ECW Natural Born Killaz

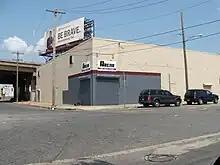
The ECW Arena

Natural Born Killaz was a professional wrestling live event produced by Extreme Championship Wrestling (ECW) on August 24, 1996. The event was held in the ECW Arena in Philadelphia, Pennsylvania in the United States. Excerpts from Natural Born Killaz aired on episodes #175, #176, and #177 of the syndicated television show "ECW Hardcore TV", while the event was released on VHS in 1996 and on DVD in 2001. It was made available for streaming on the WWE Network in 2020. The main event was featured on the 2001 compilation DVD "ECW - Hardcore History" and the 2007 compilation DVD "ECW - Extreme Rules".